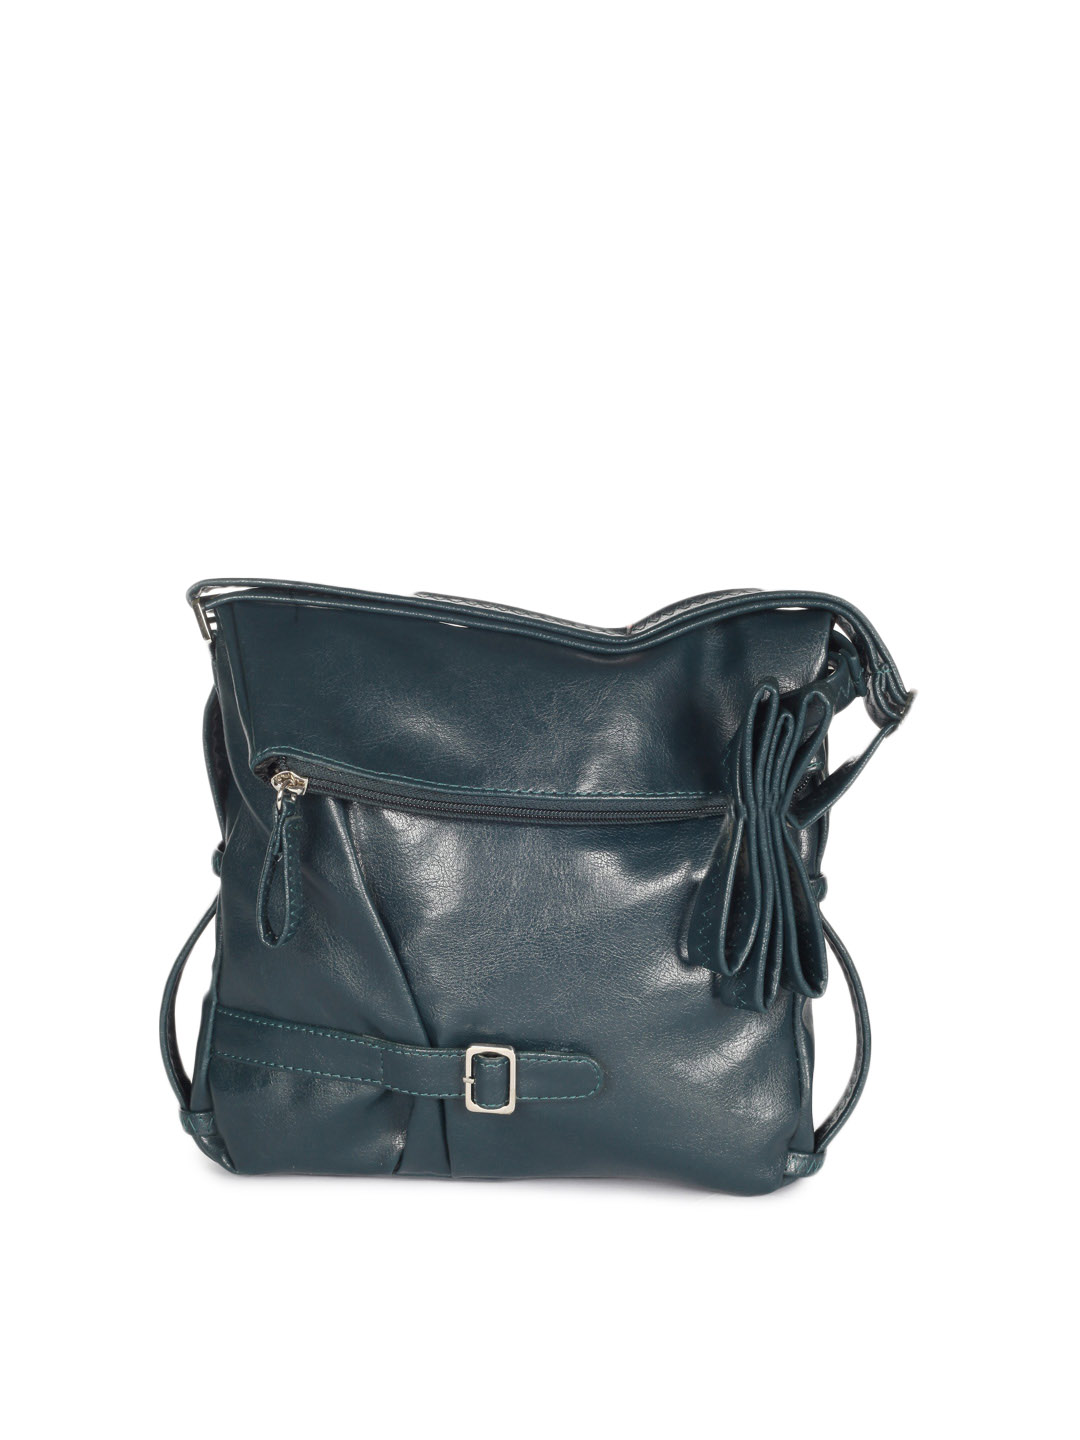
Baggit Women Teal Selection Jack Sling Bag
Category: Accessories / Bags / Handbags
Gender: Women
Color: Teal
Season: Summer 2012
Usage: Casual